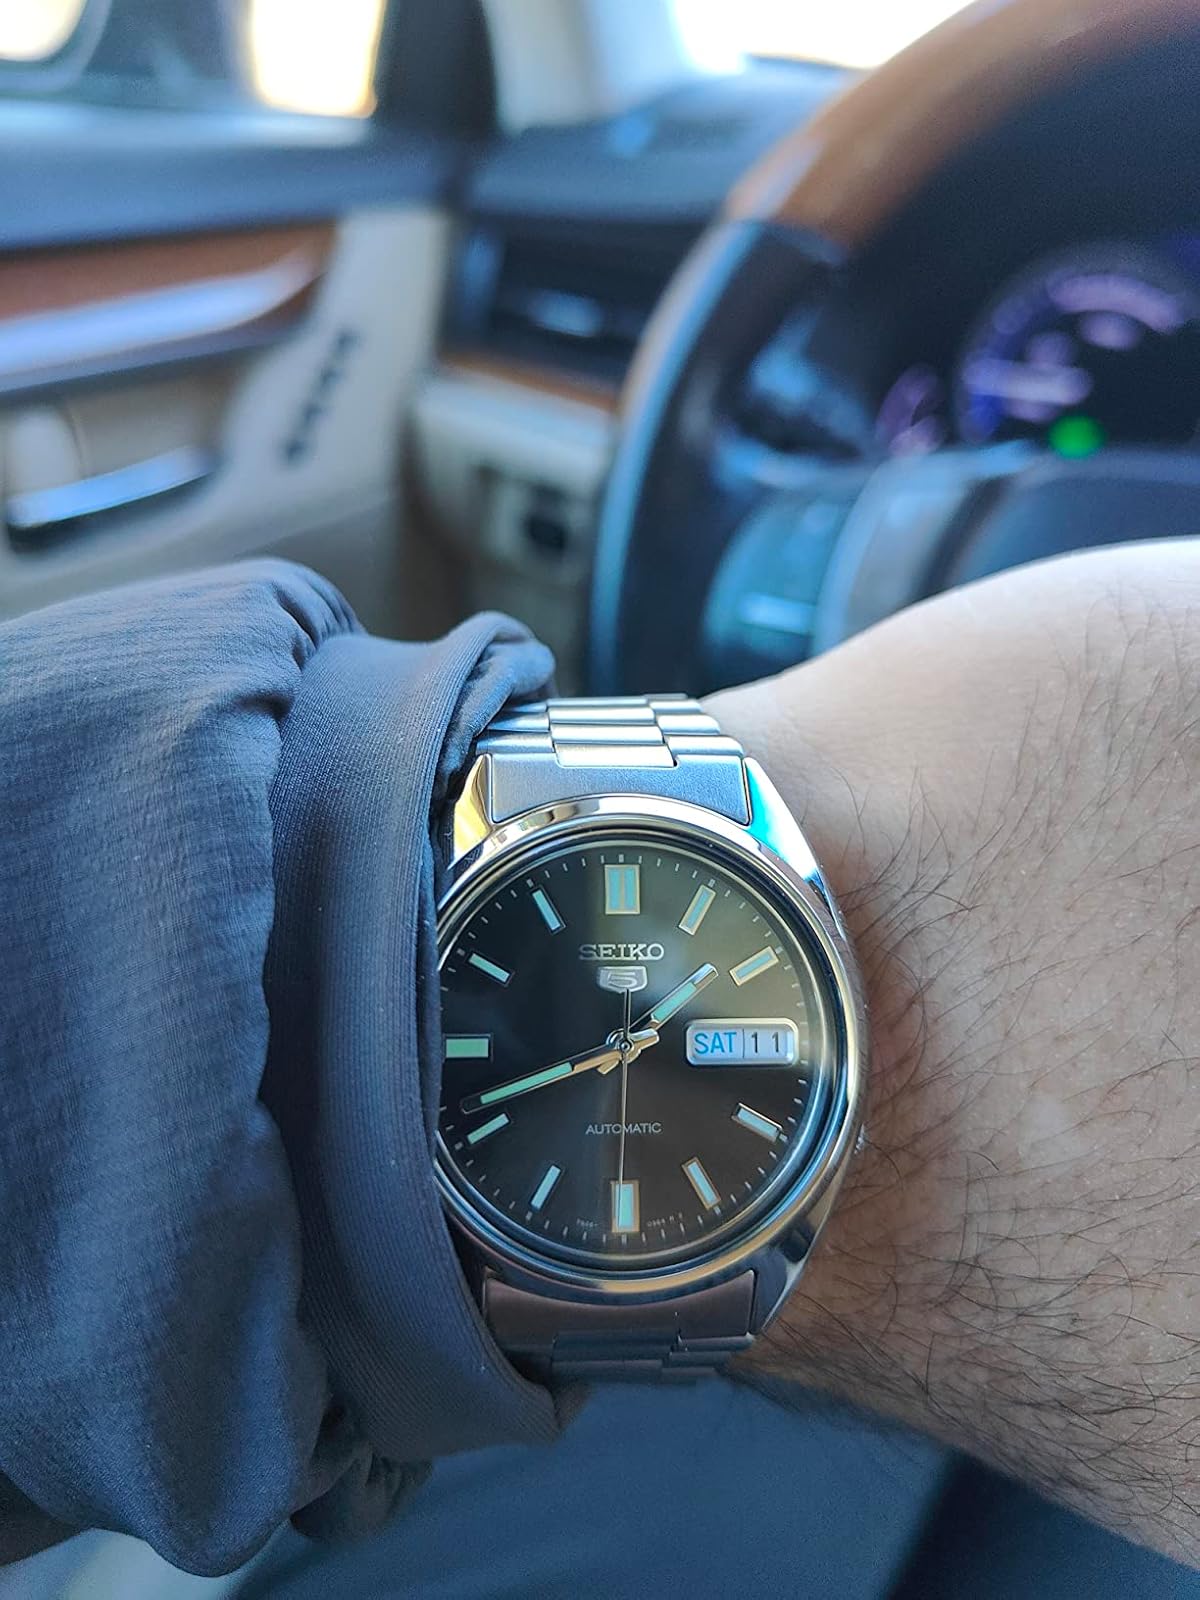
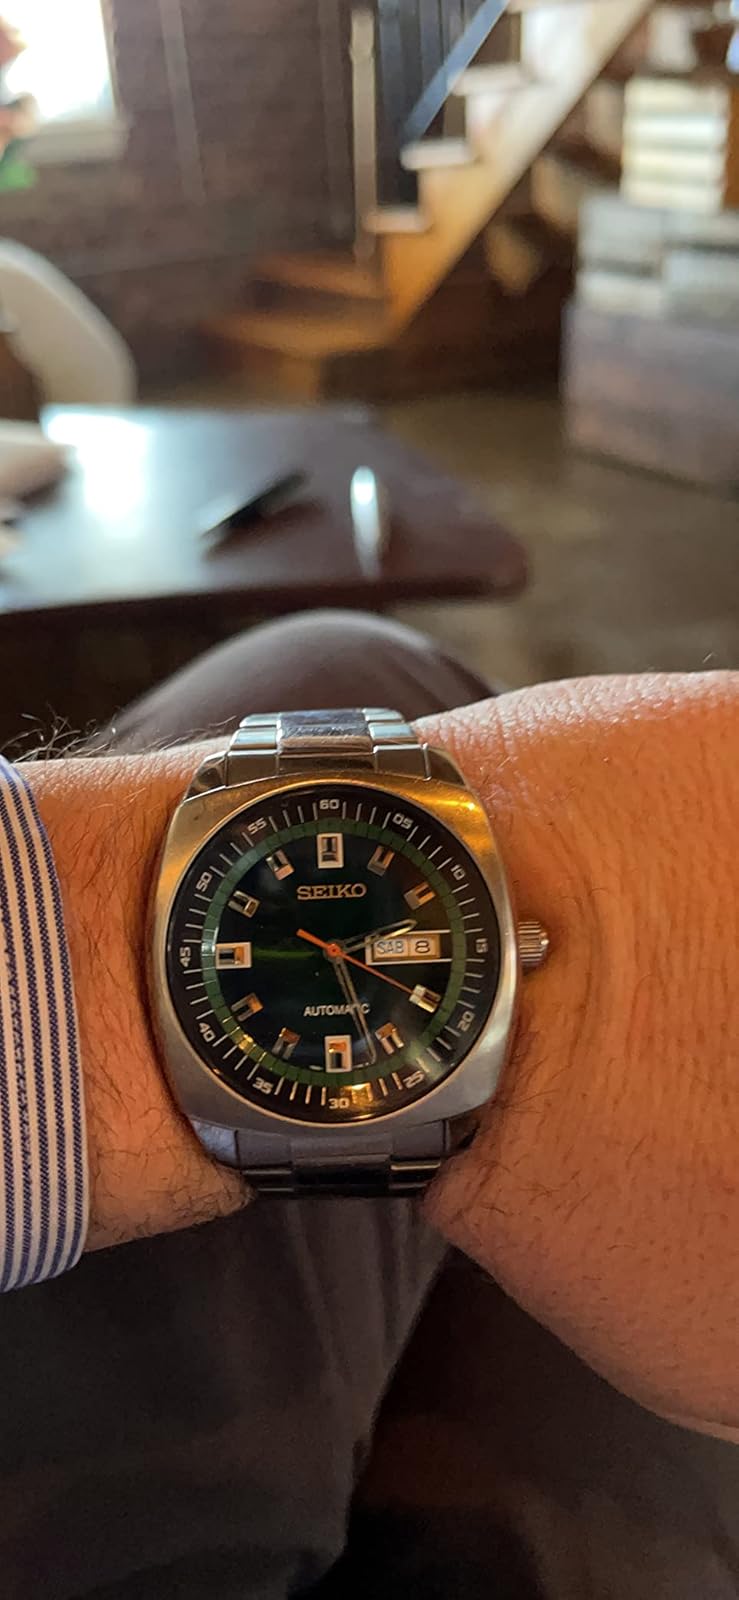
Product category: accessories_watch
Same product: no